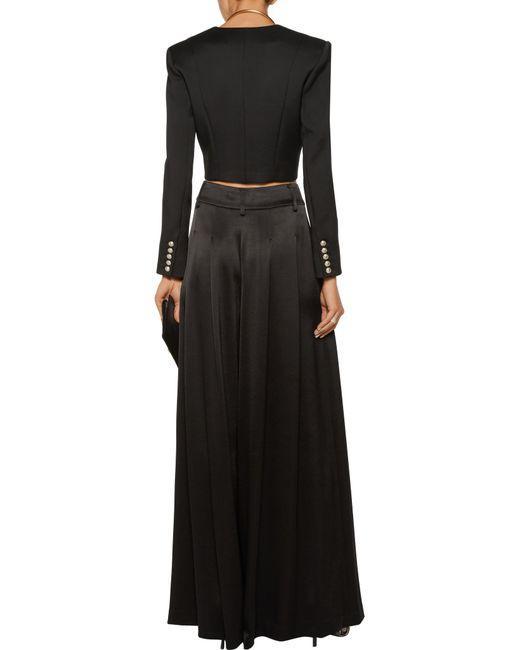
schwarzer, langärmliger, kurz geschnittener Fornal-Mantel, schwarzer, langer A-Linien-Rock